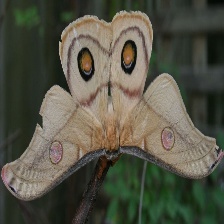
Species: EMPEROR GUM MOTH